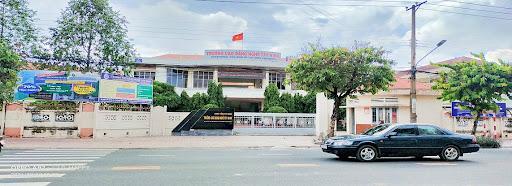
có một lá cờ xuất hiện ở trên đỉnh của một toà nhà